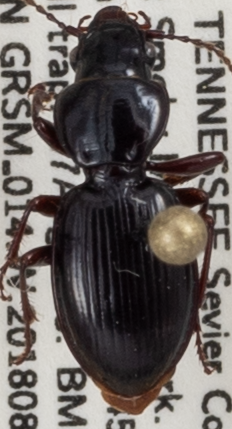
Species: Cyclotrachelus freitagi
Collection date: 2018-08-07
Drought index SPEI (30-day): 1.69
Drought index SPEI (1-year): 0.88
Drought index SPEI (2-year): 0.17